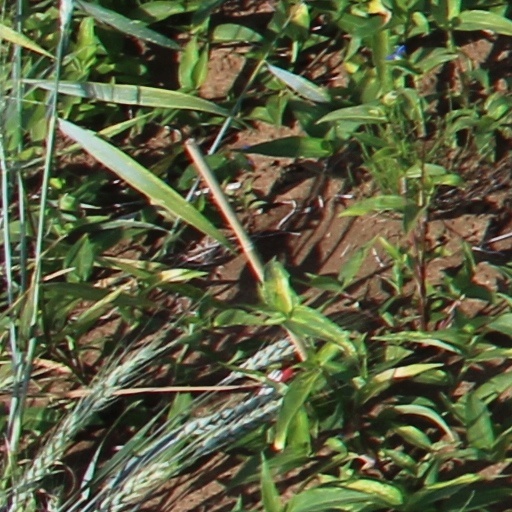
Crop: wheat